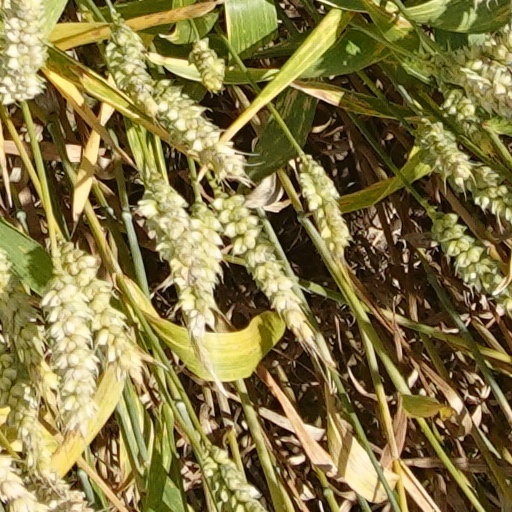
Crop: wheat